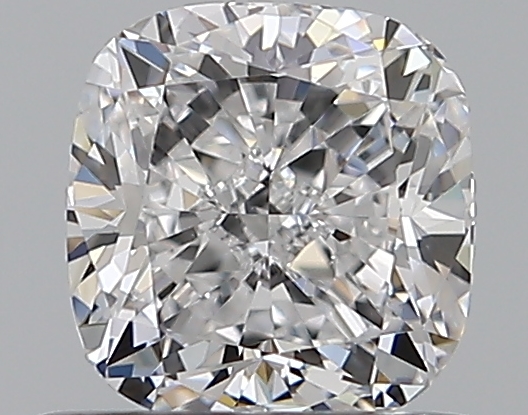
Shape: cushion
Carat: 0.7
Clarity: VVS2
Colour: D
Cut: EX
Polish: EX
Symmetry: VG
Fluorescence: N
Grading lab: GIA
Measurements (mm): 5.09 x 4.91 x 3.34